Anne Dudek

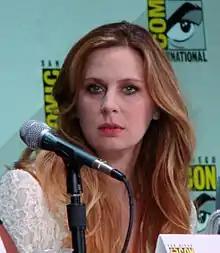
Dudek at the 2011 San Diego Comic-Con

Anne Louise Dudek (born March 22, 1975) is an American actress. She is known for portraying Tiffany Wilson in the 2004 film "White Chicks", Danielle Brooks in the television series "Covert Affairs", Dr. Amber Volakis on the series "House", Lura Grant on the series "Big Love", and Francine Hanson on the series "Mad Men". She has also starred in the British television series "The Book Group".